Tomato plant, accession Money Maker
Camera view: horizontal (90 deg, fisheye); turntable rotation: 240 degrees
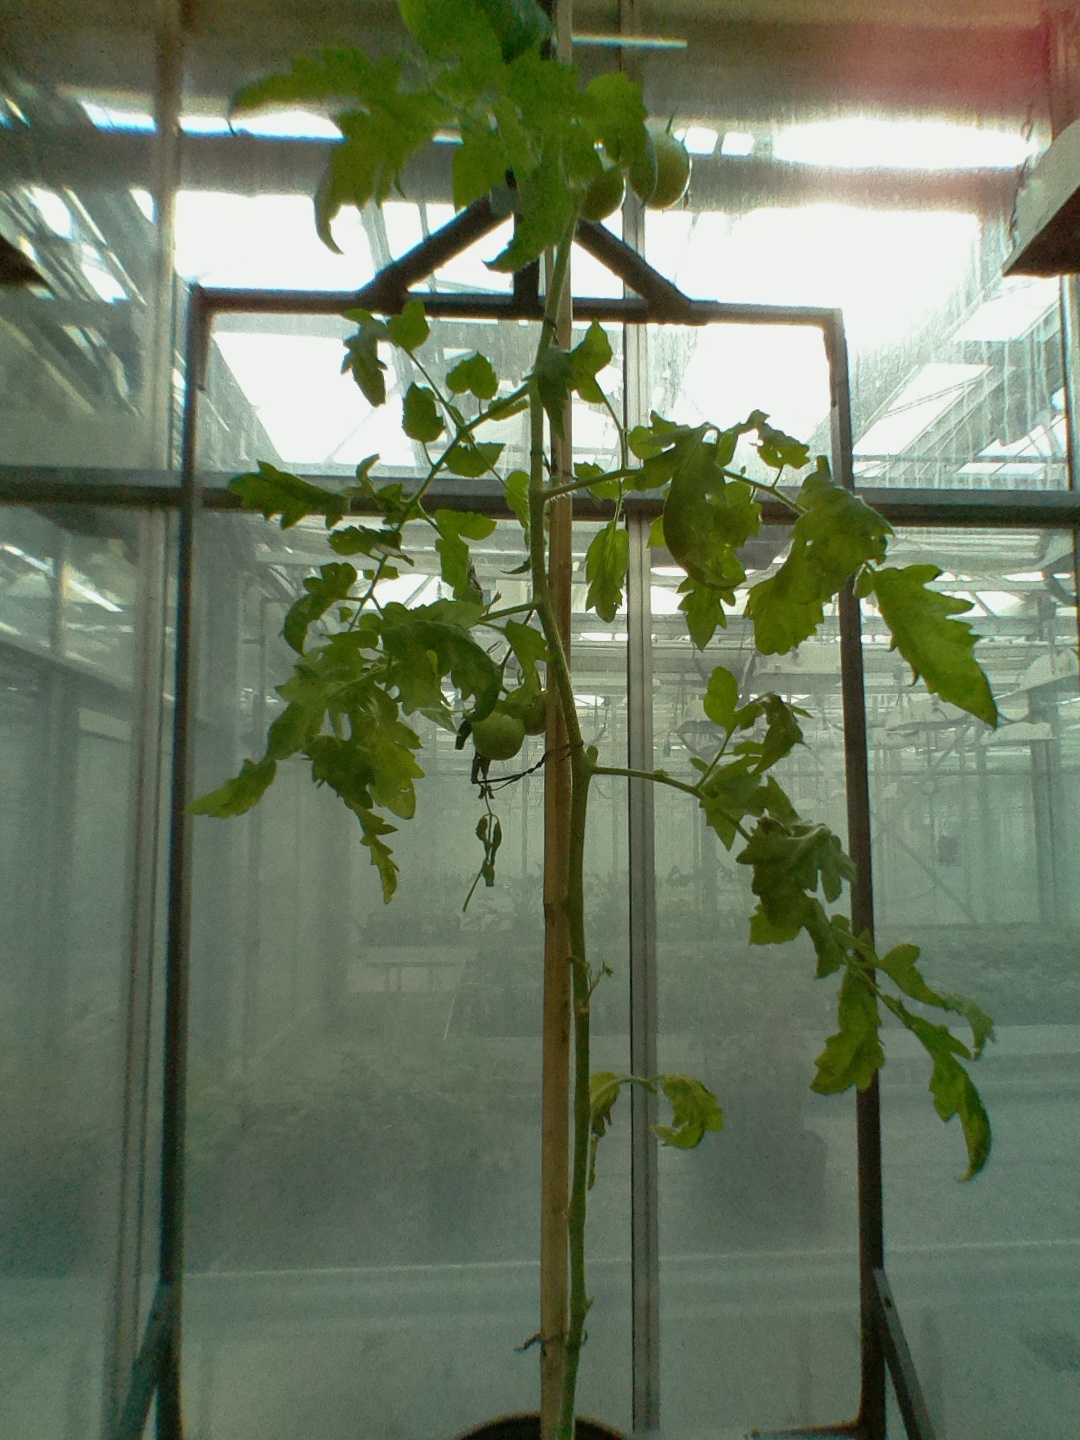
BBCH growth stage 79: 90% -100% of final fruit size